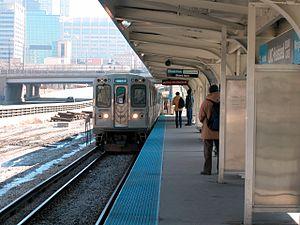
Le métro de Chicago est un réseau de transport en commun ferré qui dessert une grande partie de la ville de Chicago et de sa proche agglomération, il est principalement connu pour une de ses particularités : il est en grande partie aérien.